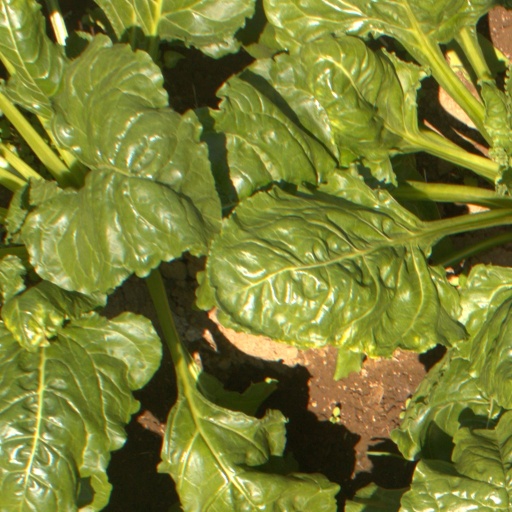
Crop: sugar beet